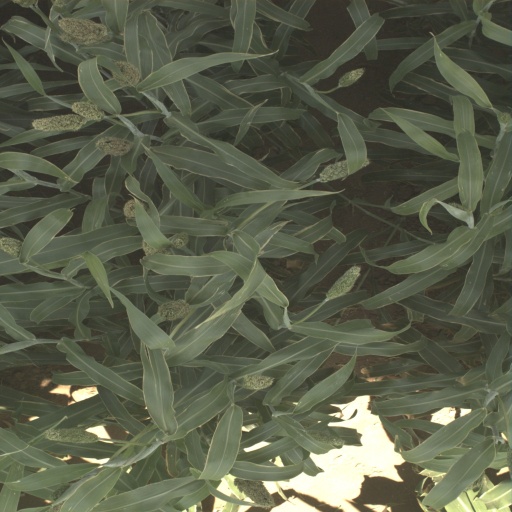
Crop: sorghum